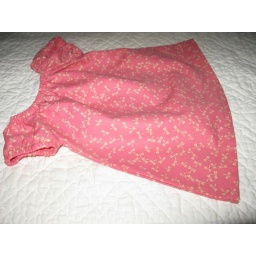
dragon flies in pink dress